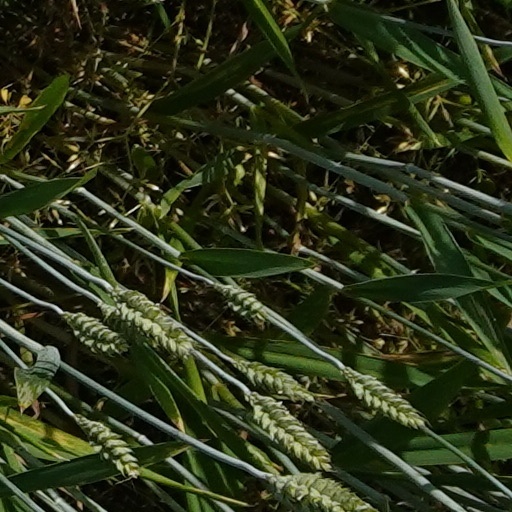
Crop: wheat